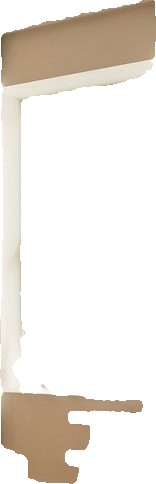
Surface category: wall